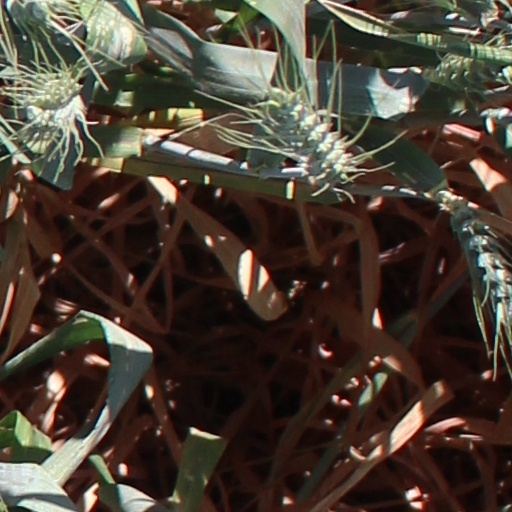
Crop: wheat